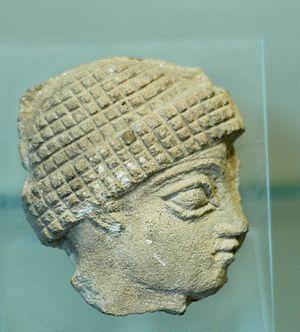
Portrait d'homme représentant peut-être Gudéa, prince de Lagash. Fragment de stèle, époque néo-sumérienne.